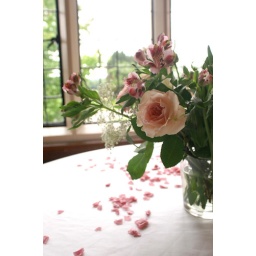
flowers in window